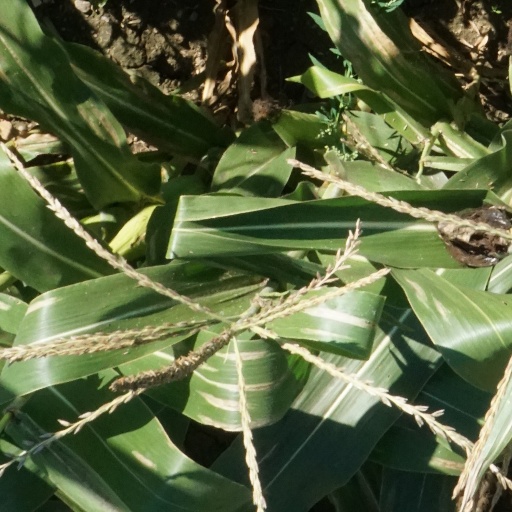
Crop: maize; corn